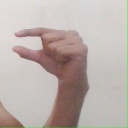
अक्षर: ग